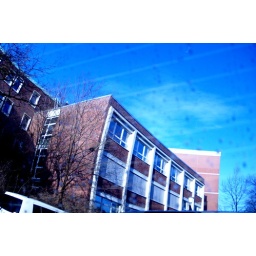
Feb. 2nd, a house reflecting in the rear window of a car